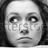
Emotion: sad